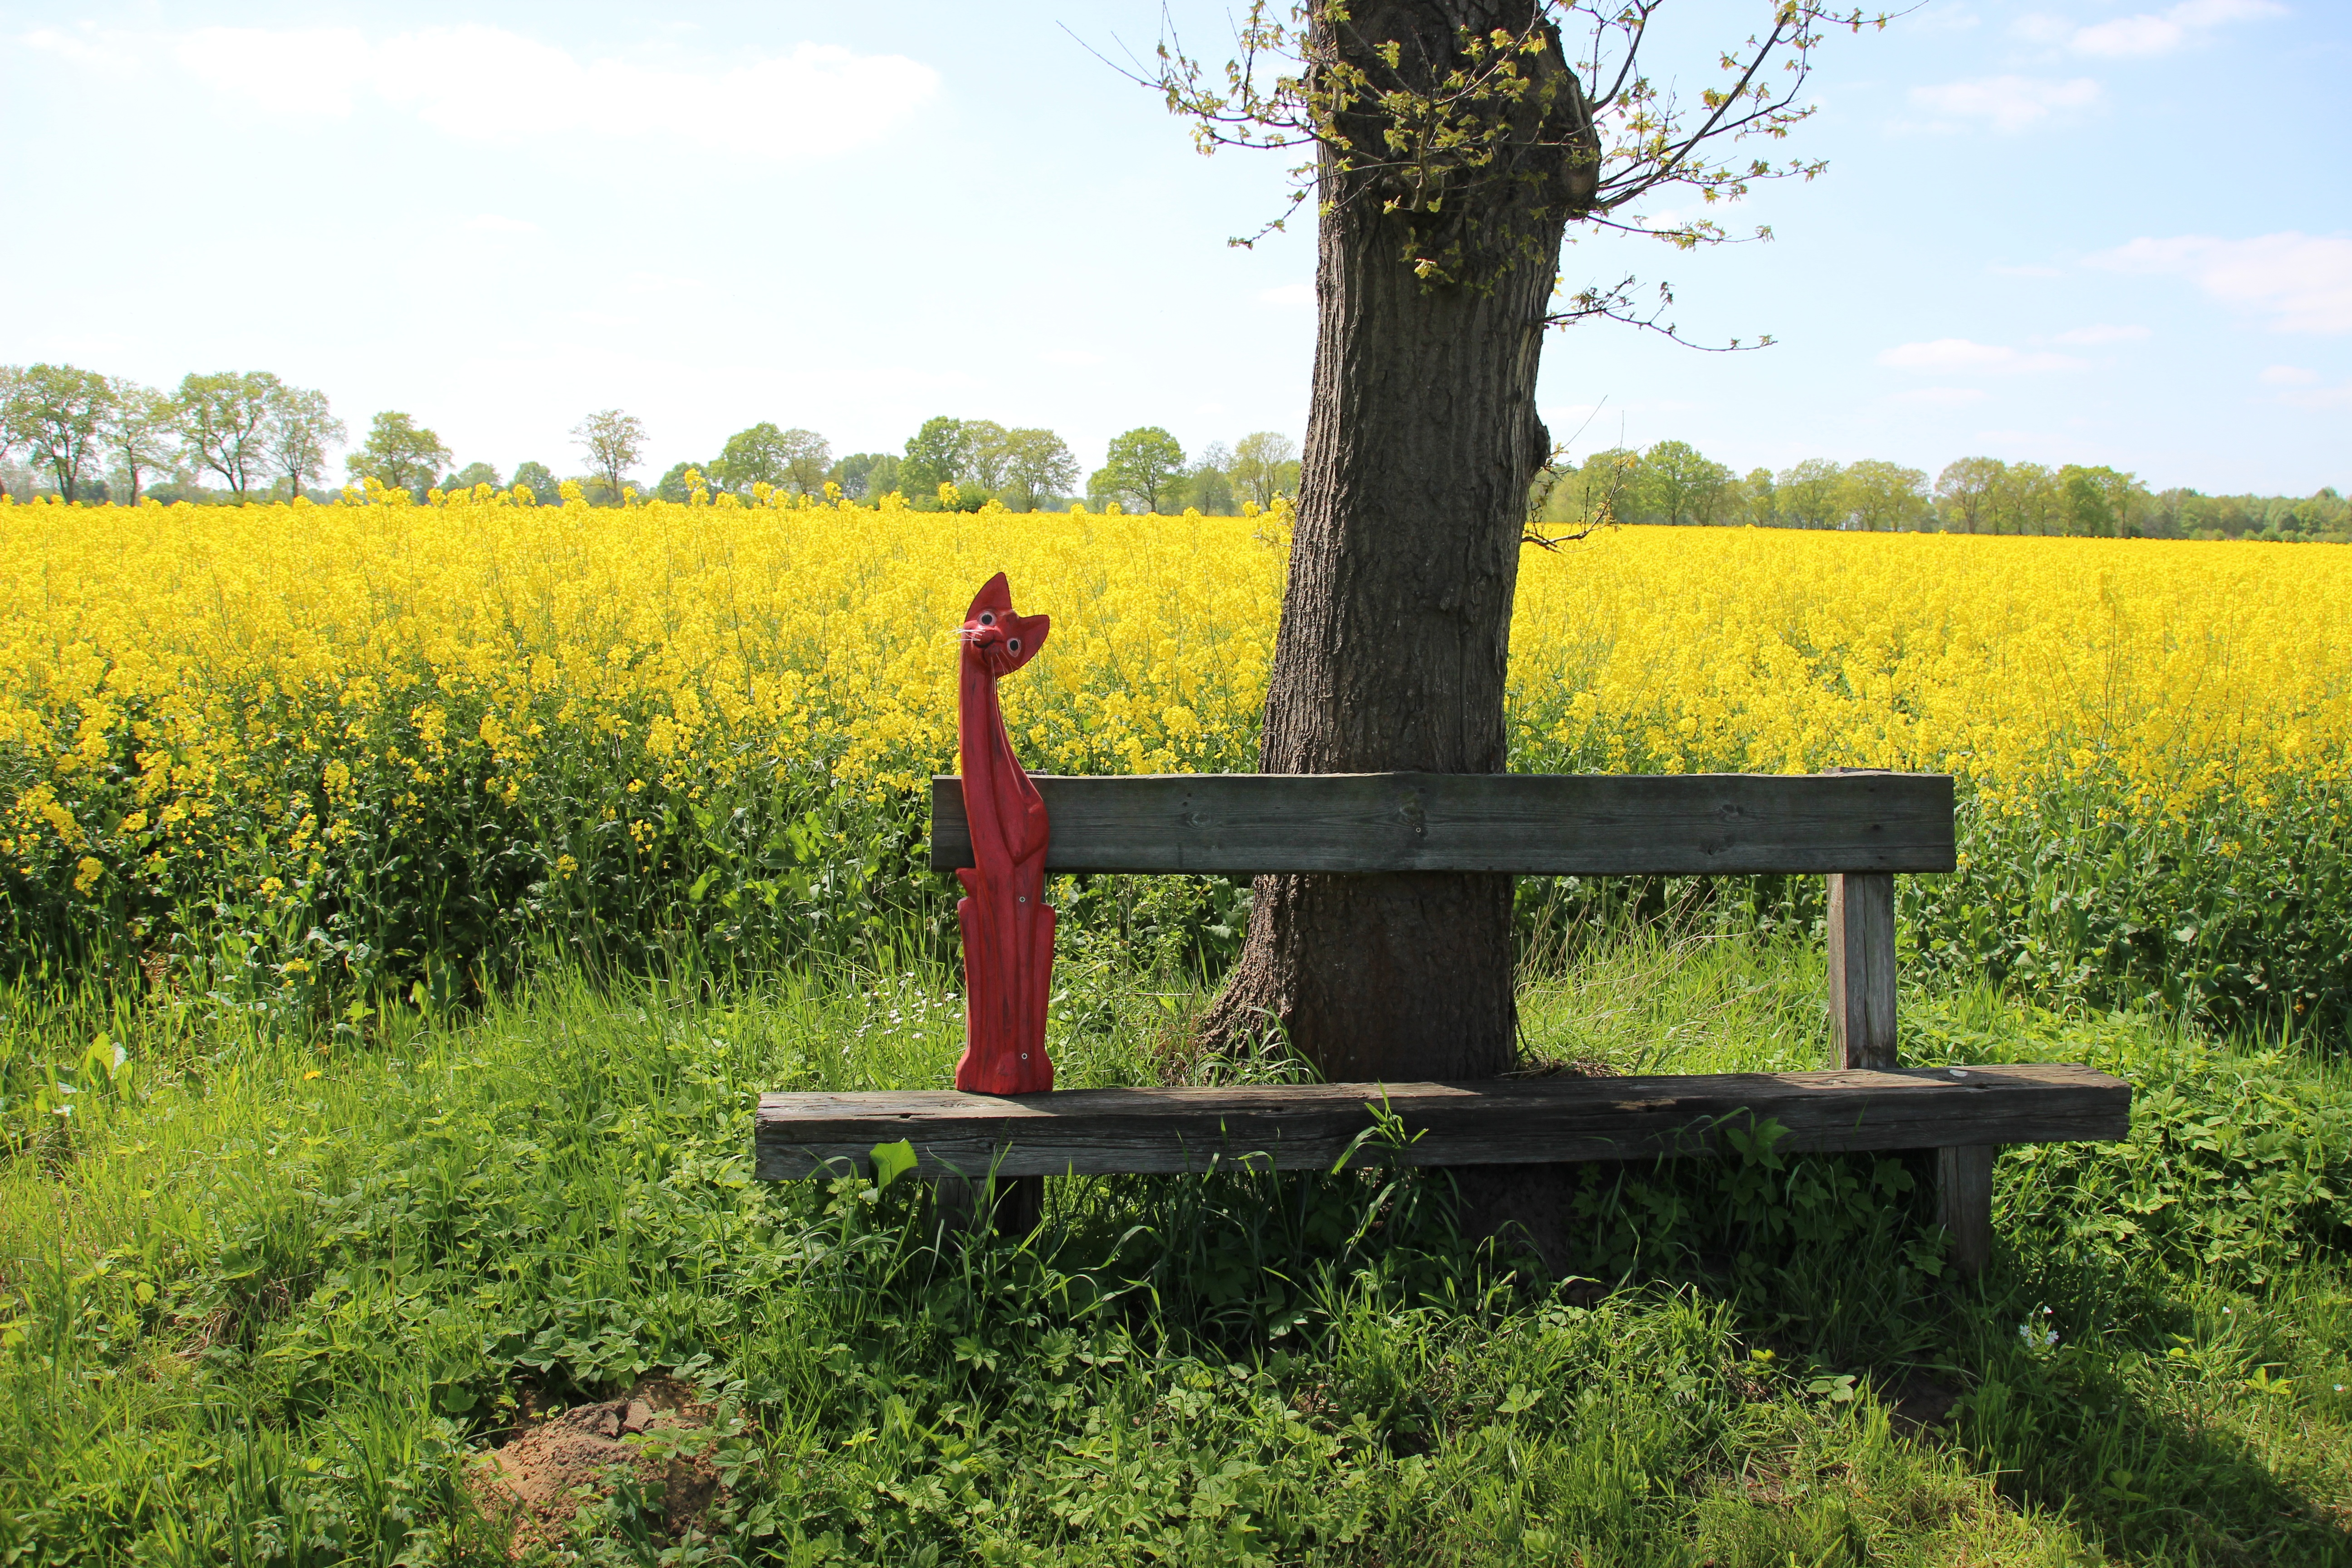
landscape, tree, nature, grass, blossom, plant, sky, wood, field, farm, meadow, prairie, flower, bloom, spring, crop, pasture, yellow, agriculture, rapeseed, wildflower, bank, grassland, shrub, bright, plantation, contrasts, canola, brassica, red cat, rural area, oilseed rape, rape blossom, field of rapeseeds, cruciferous plant, grass family, land lot, ecoregion, mustard plant, mustard and cabbage family